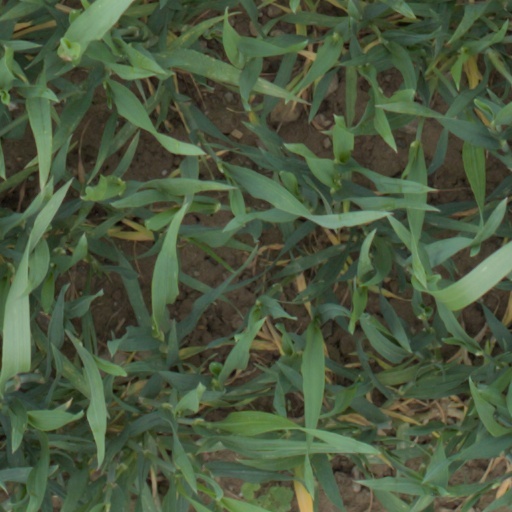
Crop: wheat